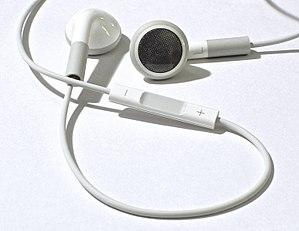
Les Apple EarPods sont des écouteurs intra-auriculaires de couleur blanches inclus avec les iPod et les iPhone. Développés et commercialisés par Apple, ils sont conçus pour s'adapter à l'oreille, et arborent un nouveau design. Ils fonctionnent avec une prise jack ou un connecteur Lightning.